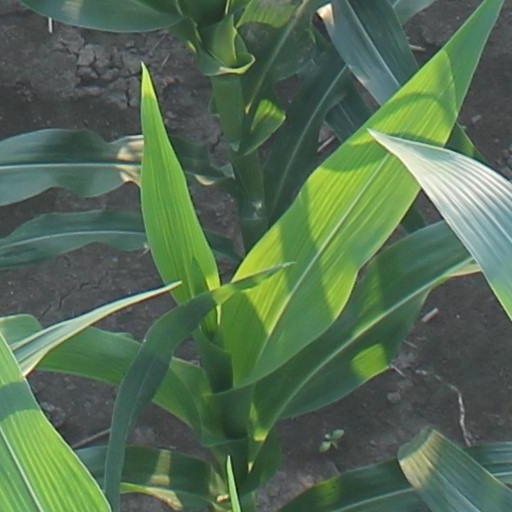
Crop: maize; corn